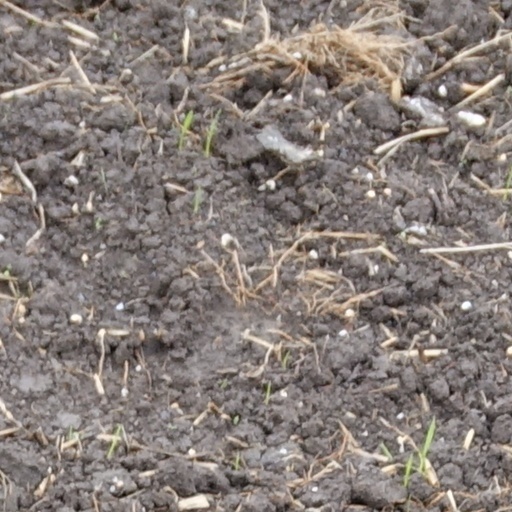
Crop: wheat